Sega v. Accolade

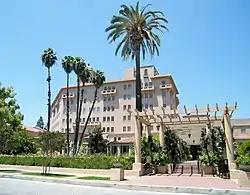
The Richard H. Chambers U.S. Court of Appeals Building, U.S. Court of Appeals for the Ninth Circuit, Pasadena, California

The decision in the district court ruling had been very costly to Accolade. According to Accolade co-founder Alan Miller, "Just to fight the injunction, we had to pay at least half a million dollars in legal fees." On April 14, 1992, Accolade asked the district court to stay the preliminary injunction pending appeal, but when the court did not rule by April 21, Accolade appealed the injunction to the Ninth Circuit of the U.S. Court of Appeals. A stay was granted on the mandate to recall all of Accolade's Genesis games, but the injunction preventing further reverse engineering and development of Genesis software was maintained until August 28, when the Ninth Circuit ordered it dissolved pending the appeal review.